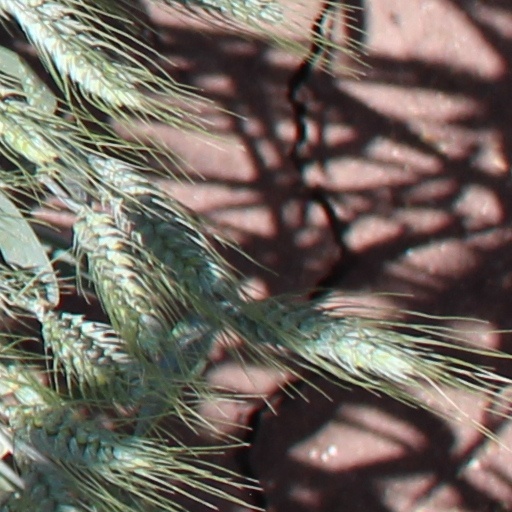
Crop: wheat